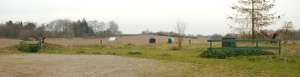
Bunkermuseet ved Ollerup Gymnastikhøjskole
Vue over området ved Bunkermuseet ved Ollerup
Bunkermuseet ved Ollerup Gymnastikhøjskole eller Ollerupbunkeren er en bunker, der blev bygget af den tyske besættelsesmagt i 1944.